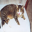
Label: cat